List of Hyundai Motor Company manufacturing facilities

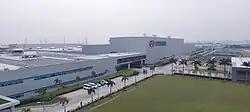
HMMI, Hyundai's largest automotive manufacturing plant in South East Asia

Hyundai Motor Manufacturing Indonesia (HMMI) is built in Cikarang, Bekasi, West Java in 2019 and fully operated in January 2022 with the annual capacity of 150,000 vehicles, upgradable to 250,000. Half of the output is exported to the neighbouring countries in Southeast Asia. A total of US$1.55 billion (Rp 21.7 trillion) would be invested to the plant along with the future product developments until 2030. HMMI produces the Hyundai Creta, the electric-vehicle Hyundai Ioniq 5, and Stargazer compact MPV in this plant among other models, including the Hyundai Santa Fe and Hyundai Kona Electric.